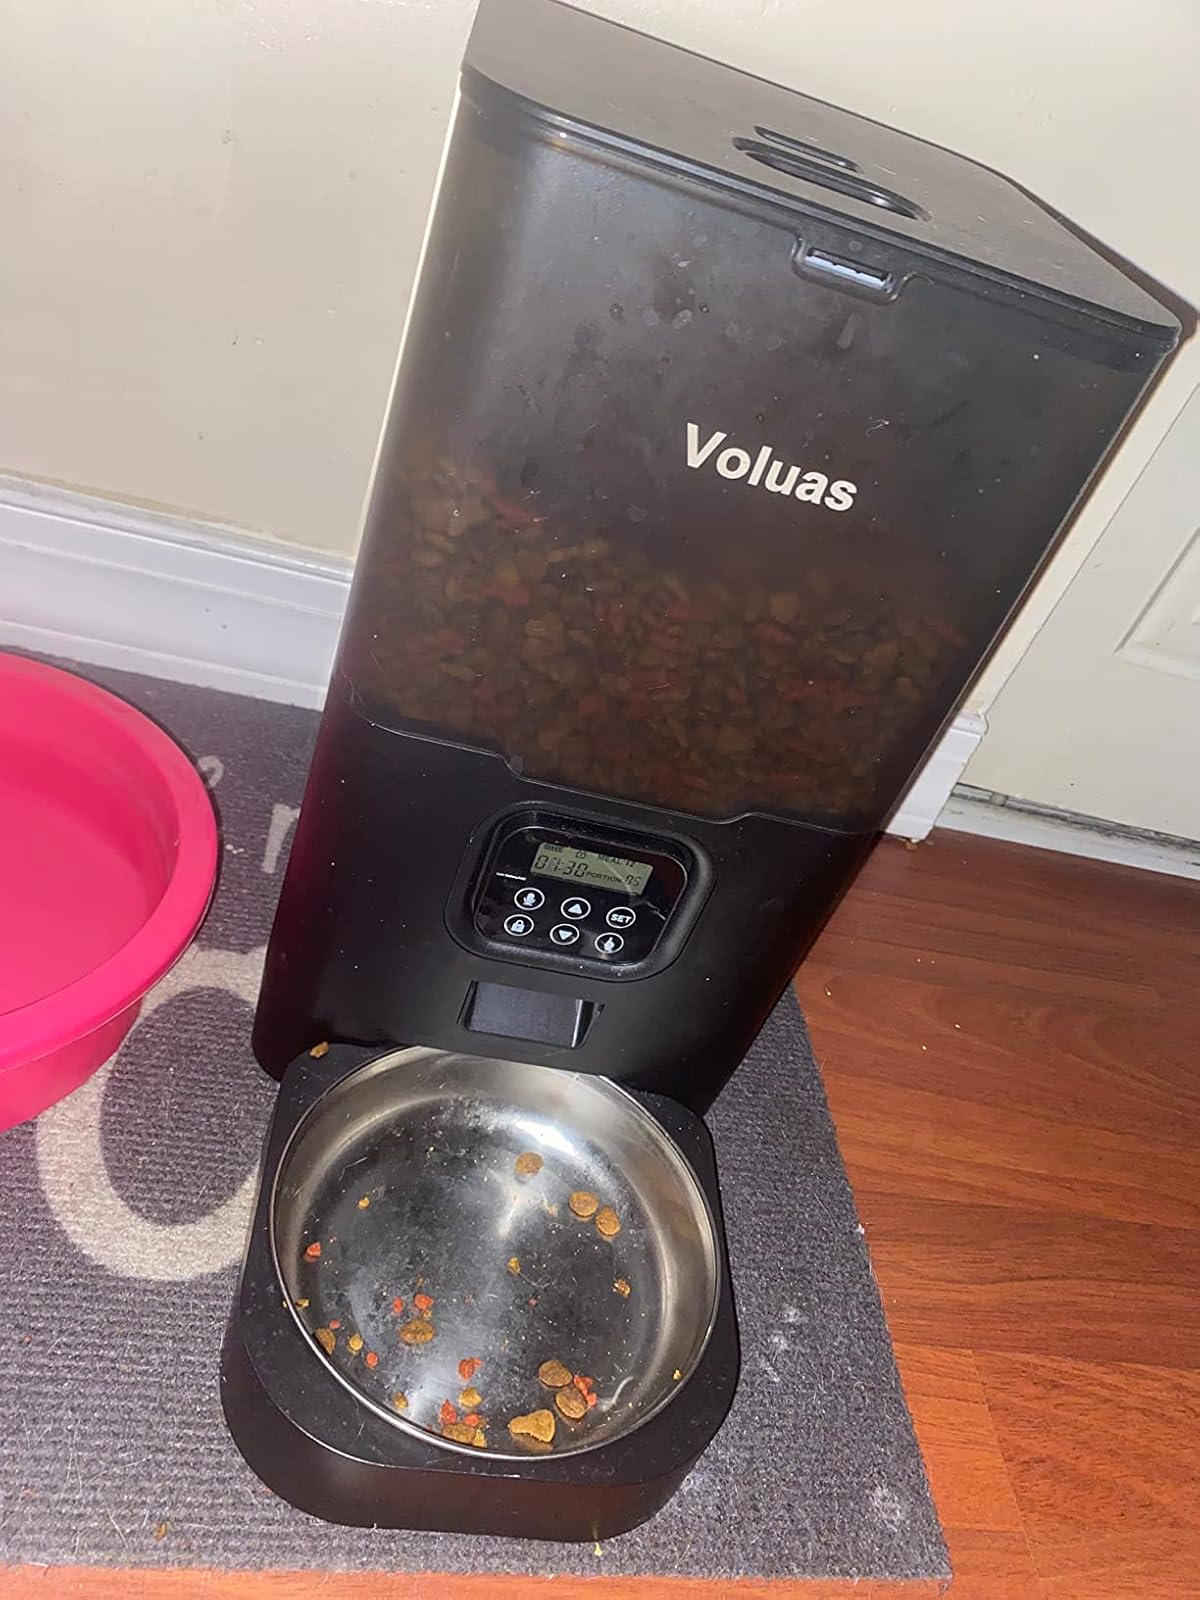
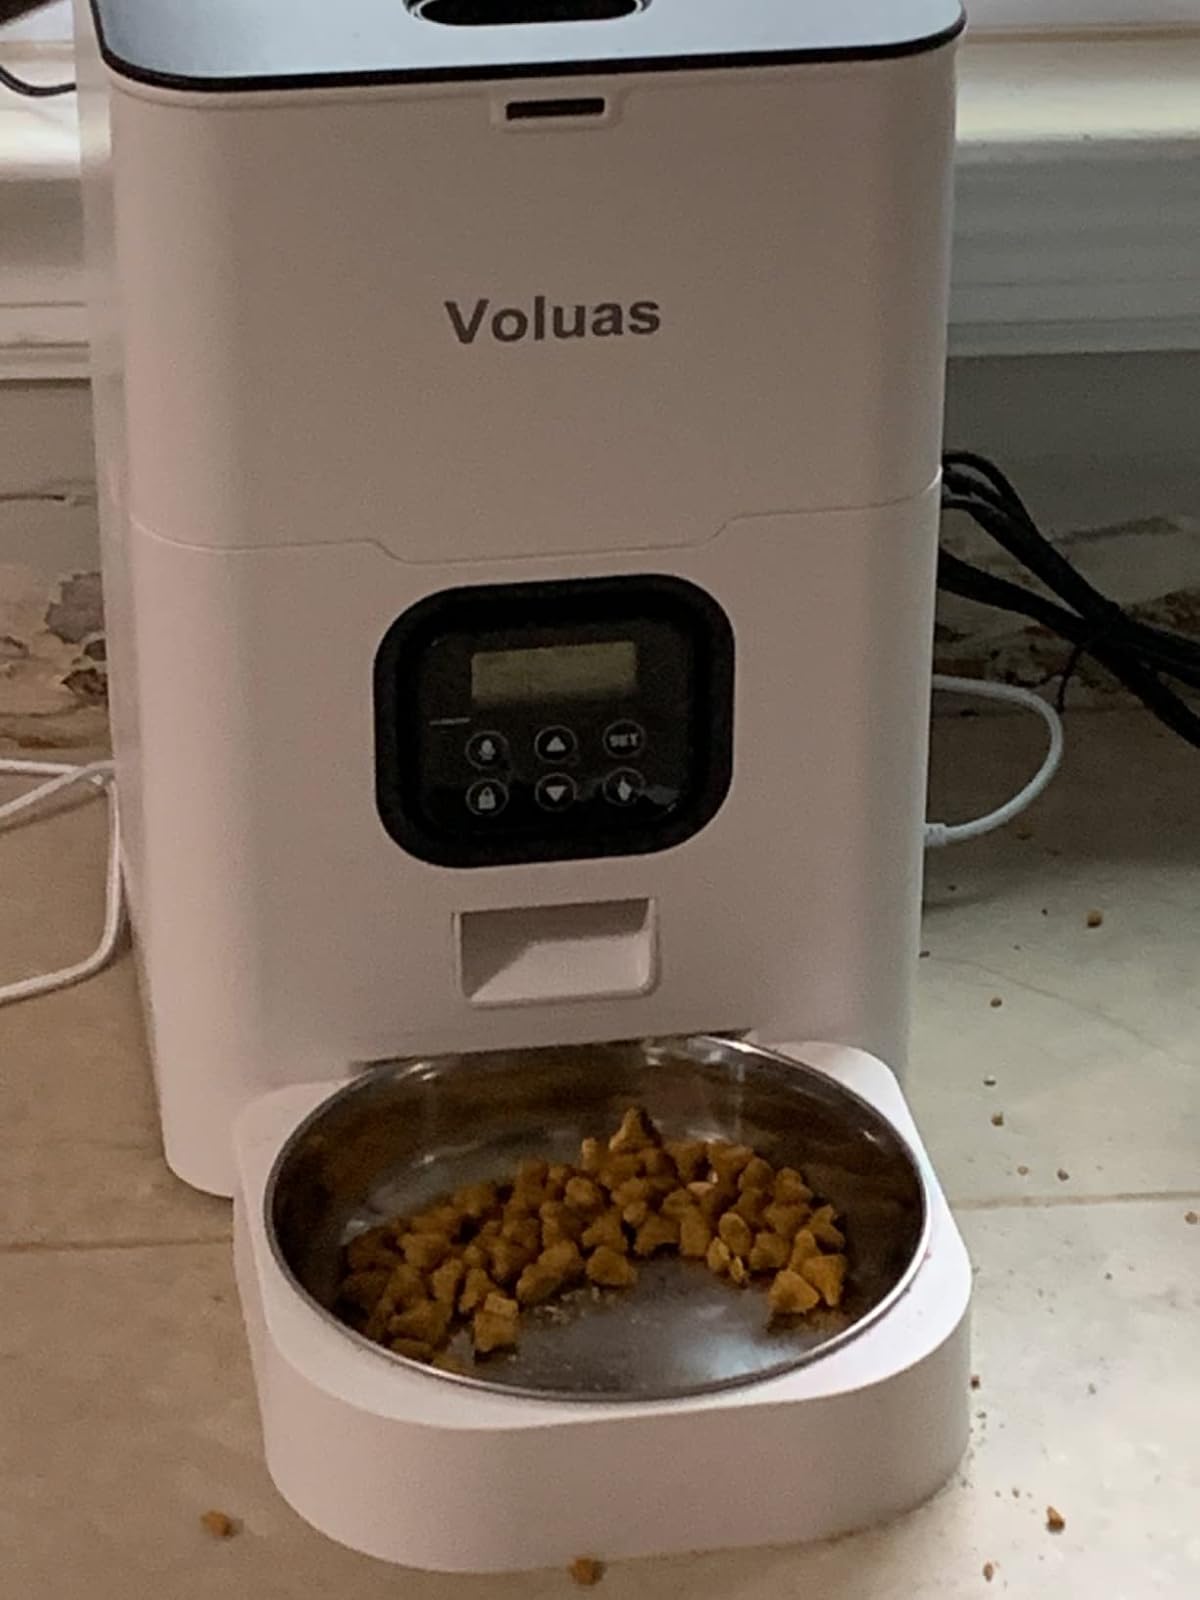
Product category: items_feeder
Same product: no